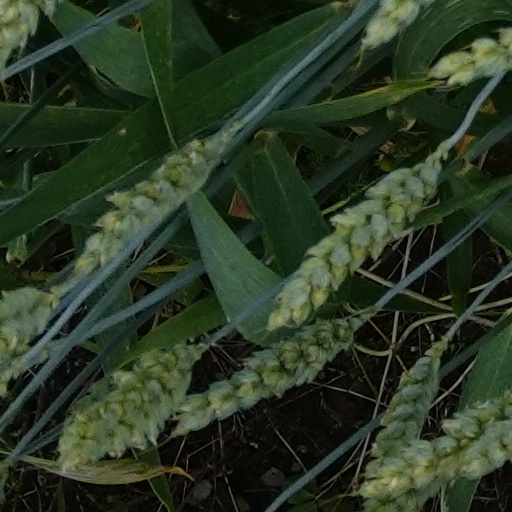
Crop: wheat